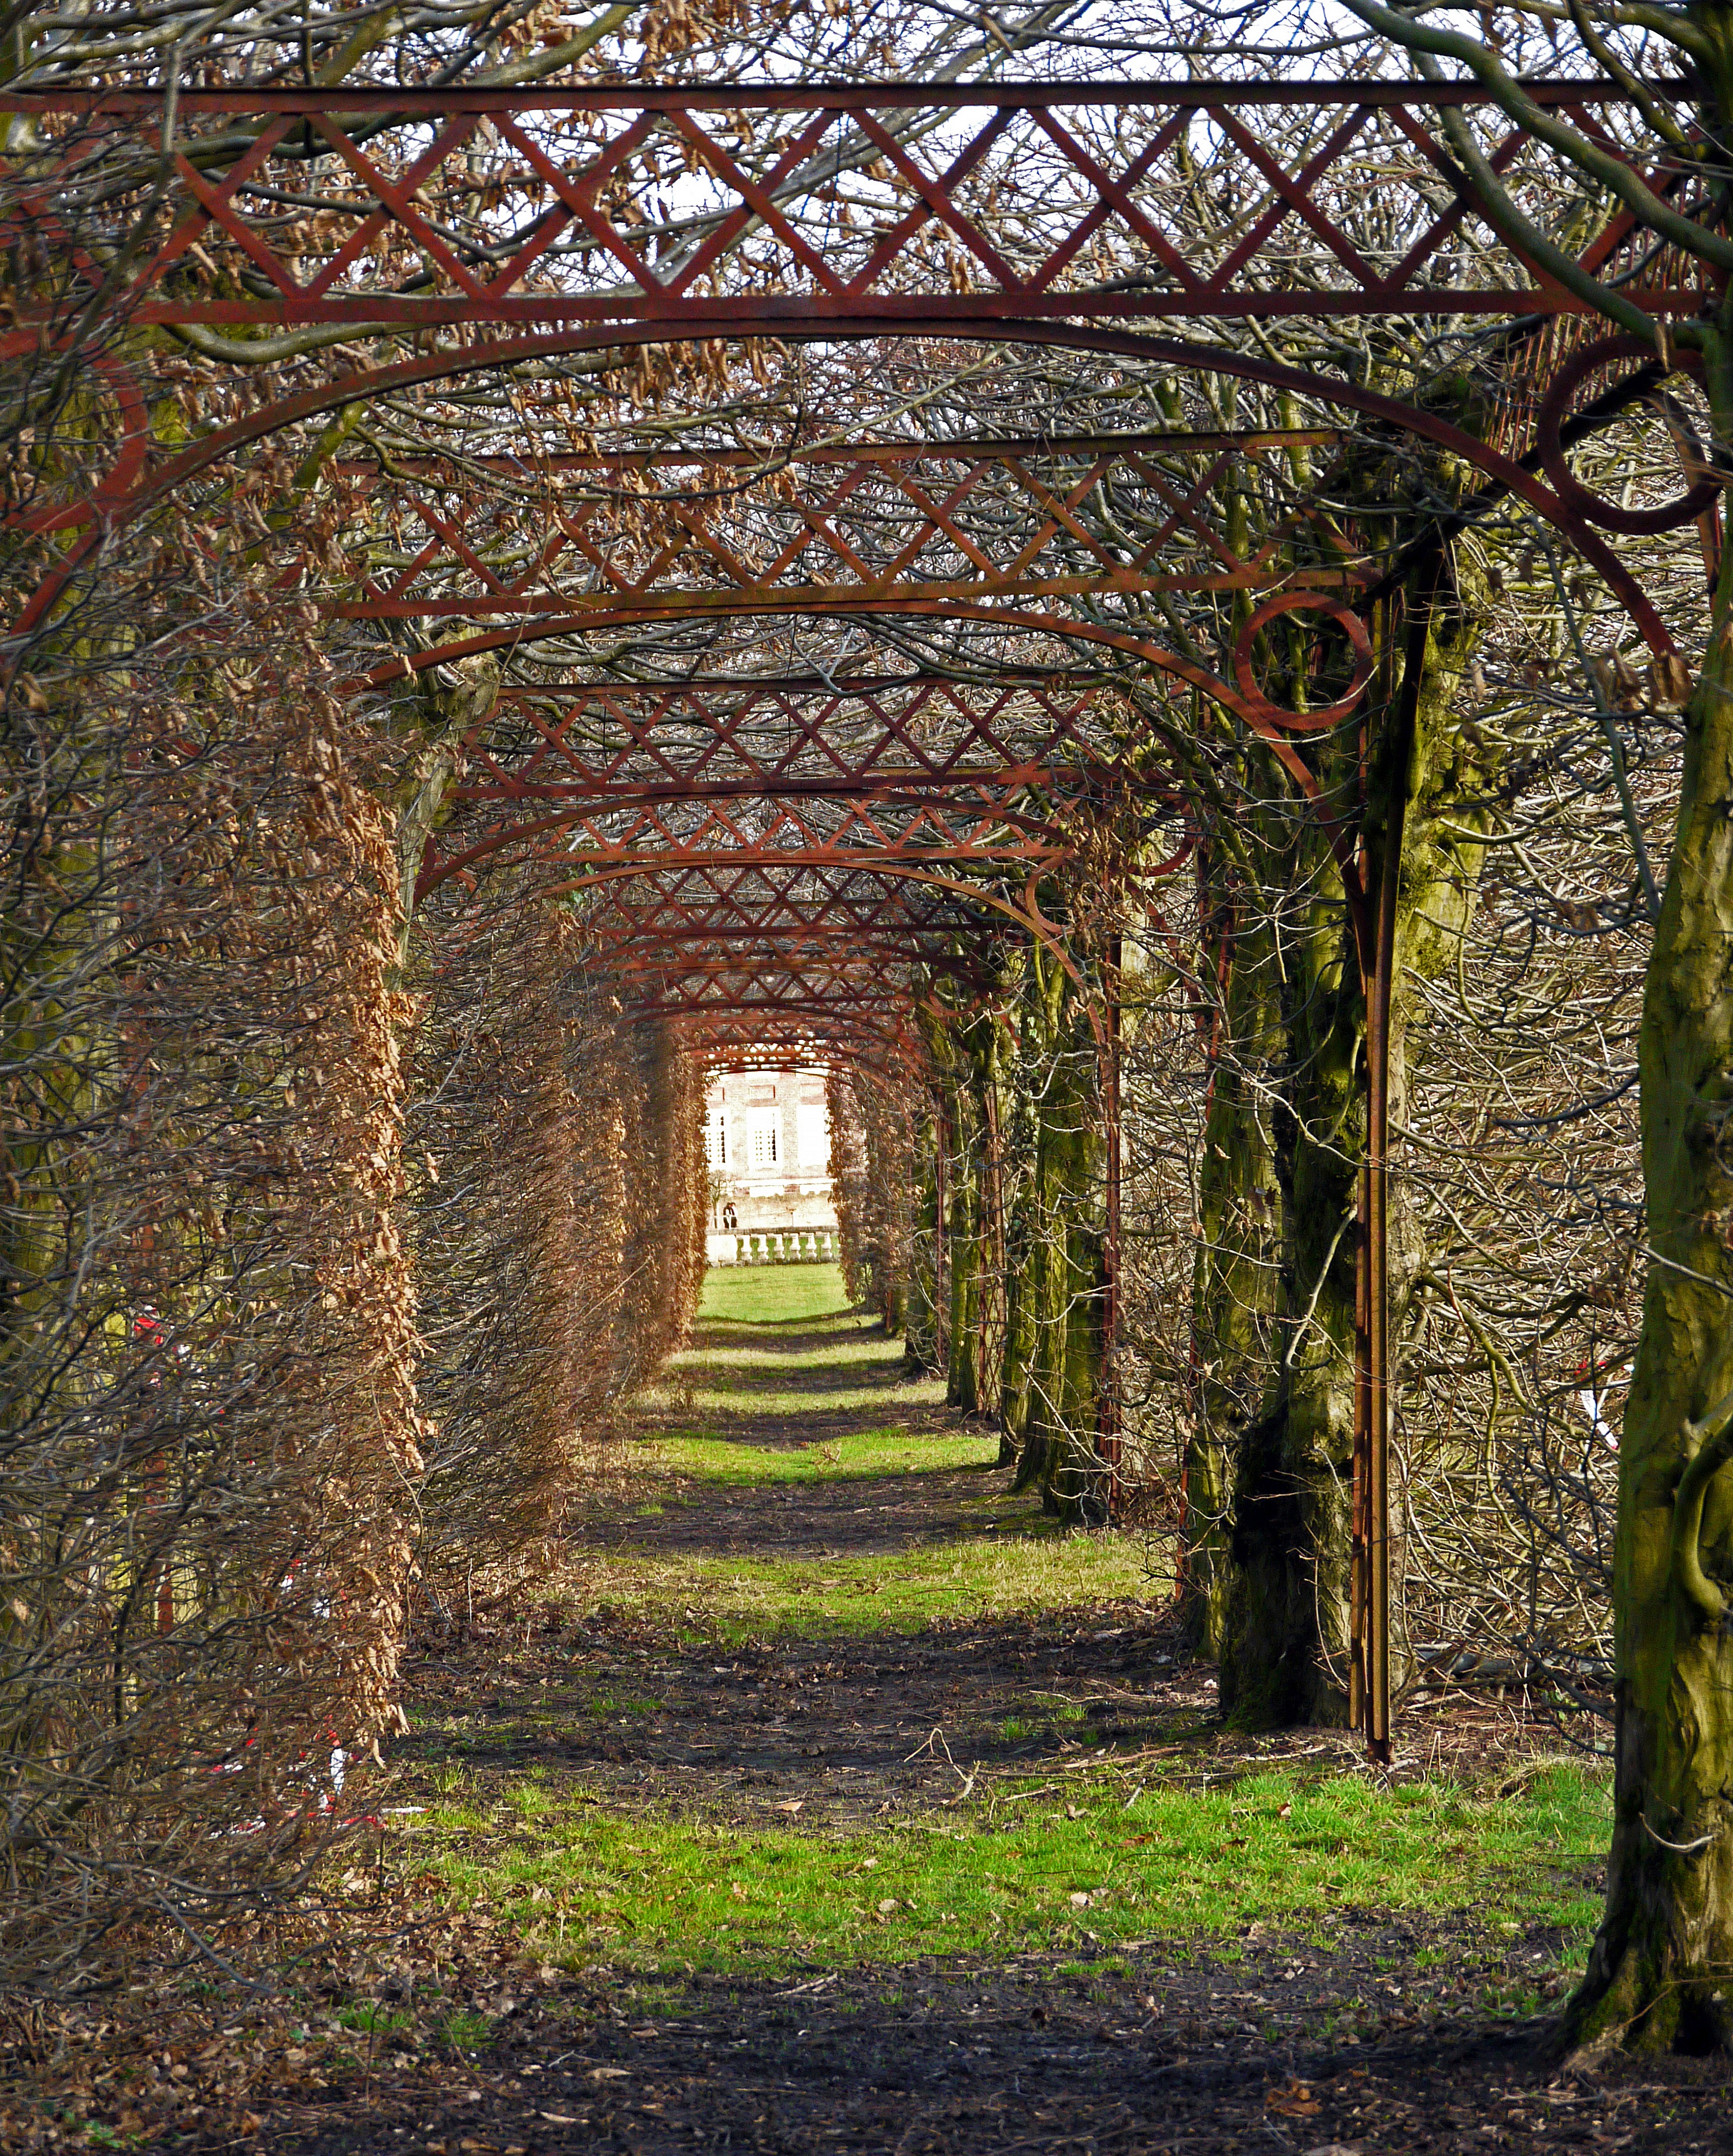
tree, grass, branch, winter, plant, wood, leaf, arch, autumn, park, shadow, castle, plantation, woodland, castle park, schlossgarten, westfalen, north rhine westphalia, m nsterland, moated castle, ambulatory, north churches, portals, hedge accounting, outdoor structure